2013 FIM CEV Moto3 International Championship

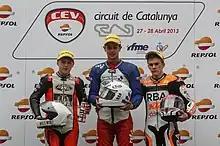
Podio CEV Moto3 Catalan1

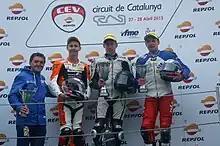
Podio CEV Moto3 Catalan2

The 2013 CEV Moto3 International Championship was the second season using Moto3 bikes, the title was claimed by 14-year-old Frenchman Fabio Quartararo by a single point from Marcos Ramírez. María Herrera became the first female rider to win a CEV race.